Grade I listed churches in Staffordshire

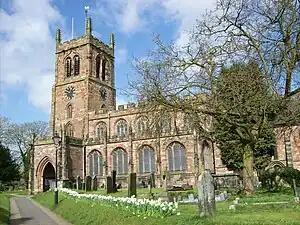
Holy Trinity Church, Eccleshall

Staffordshire is a county in the West Midlands region of England. In 1974 the historical county of Staffordshire was combined with the unitary authority of Stoke-on-Trent to form the ceremonial county of Staffordshire.